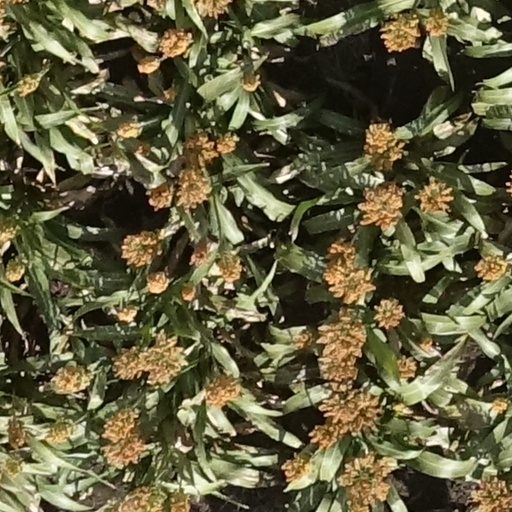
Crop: sorghum